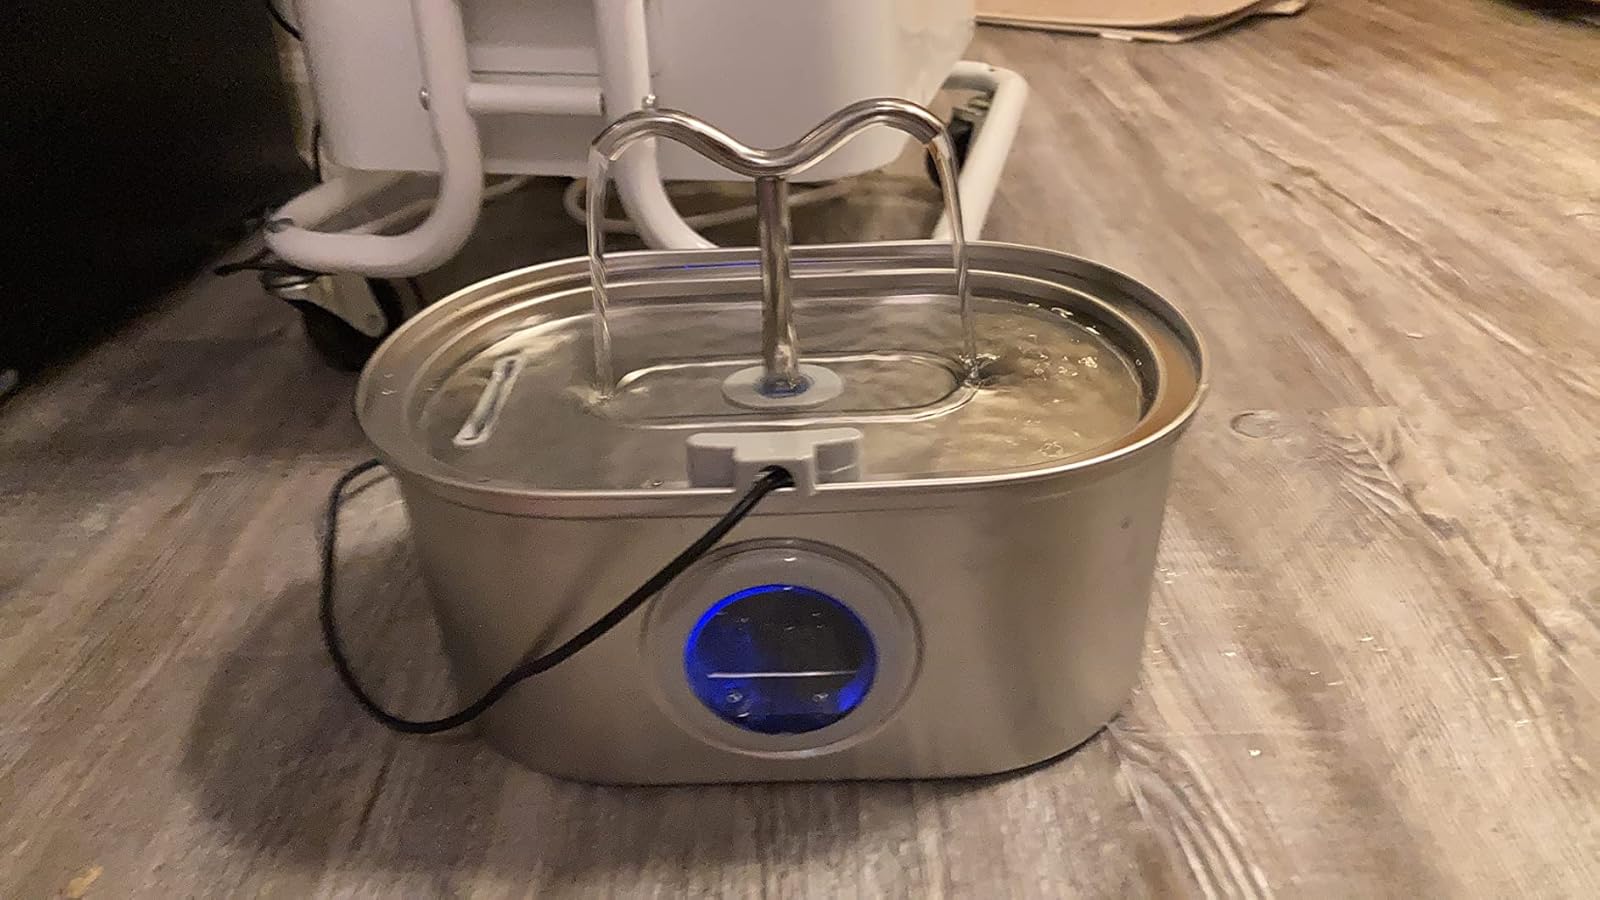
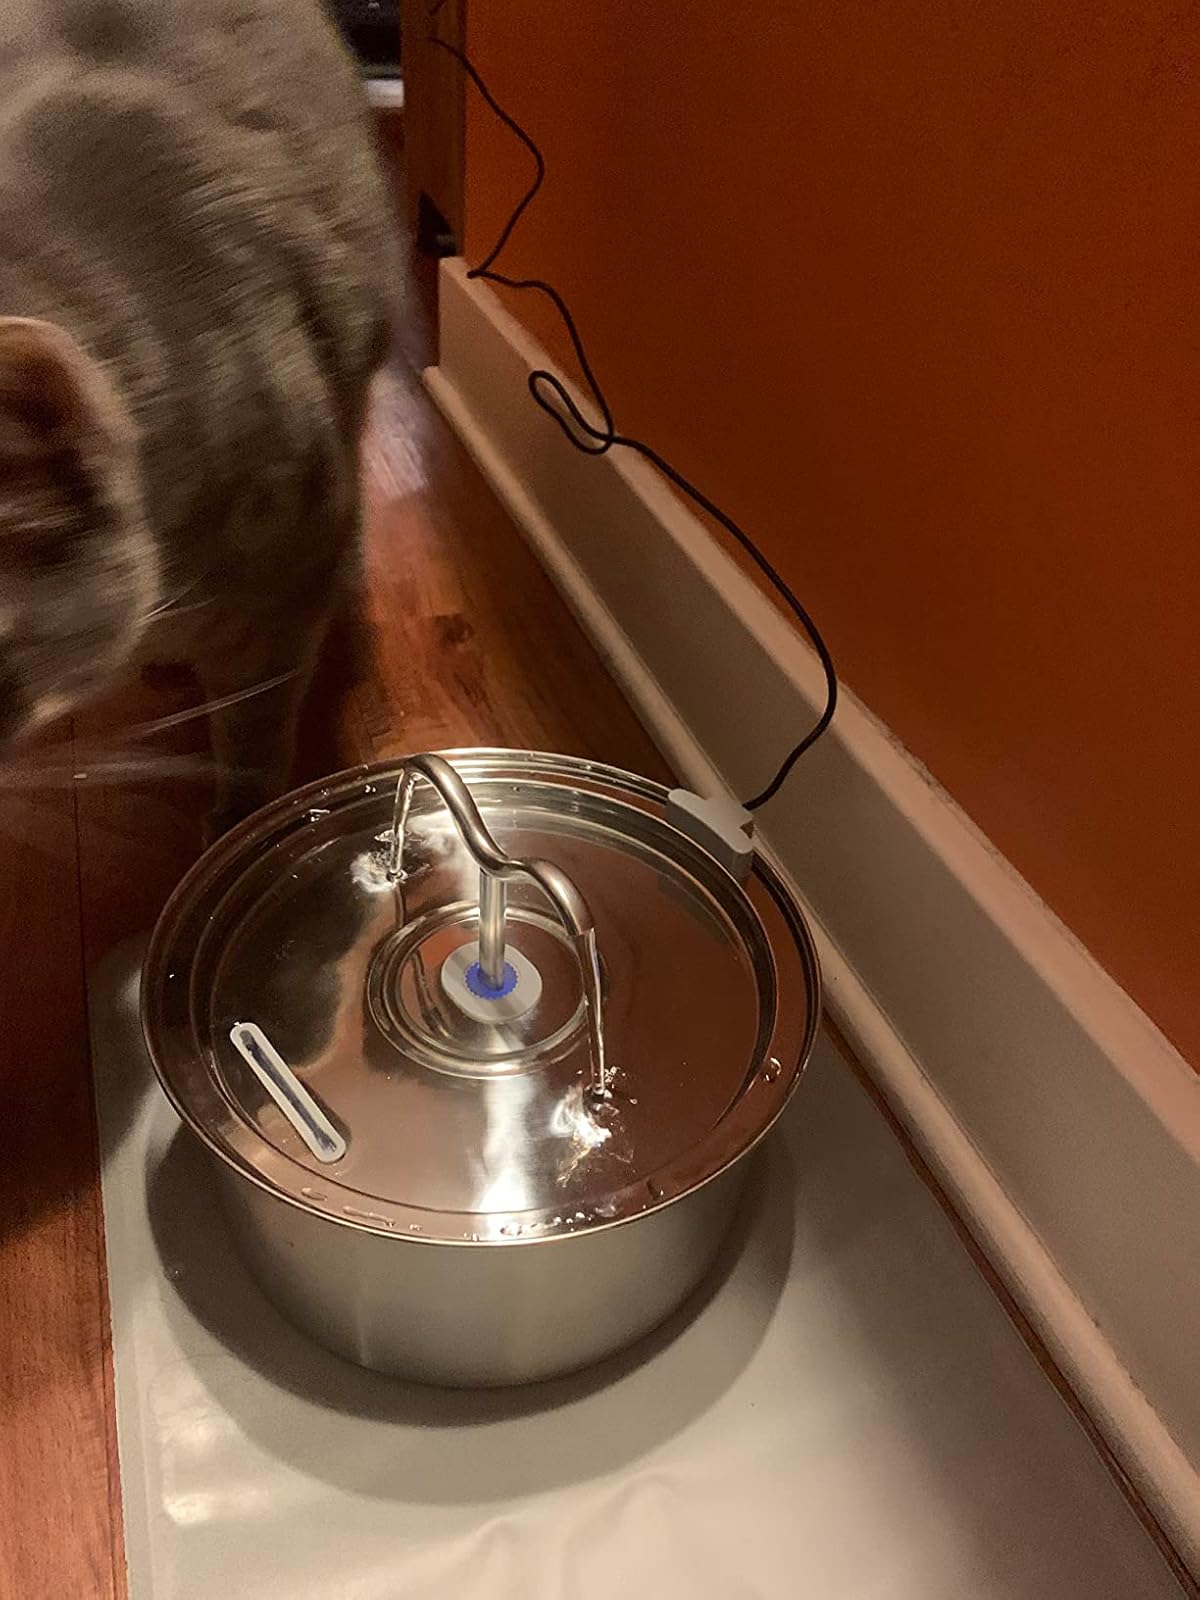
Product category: items_bowl
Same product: no